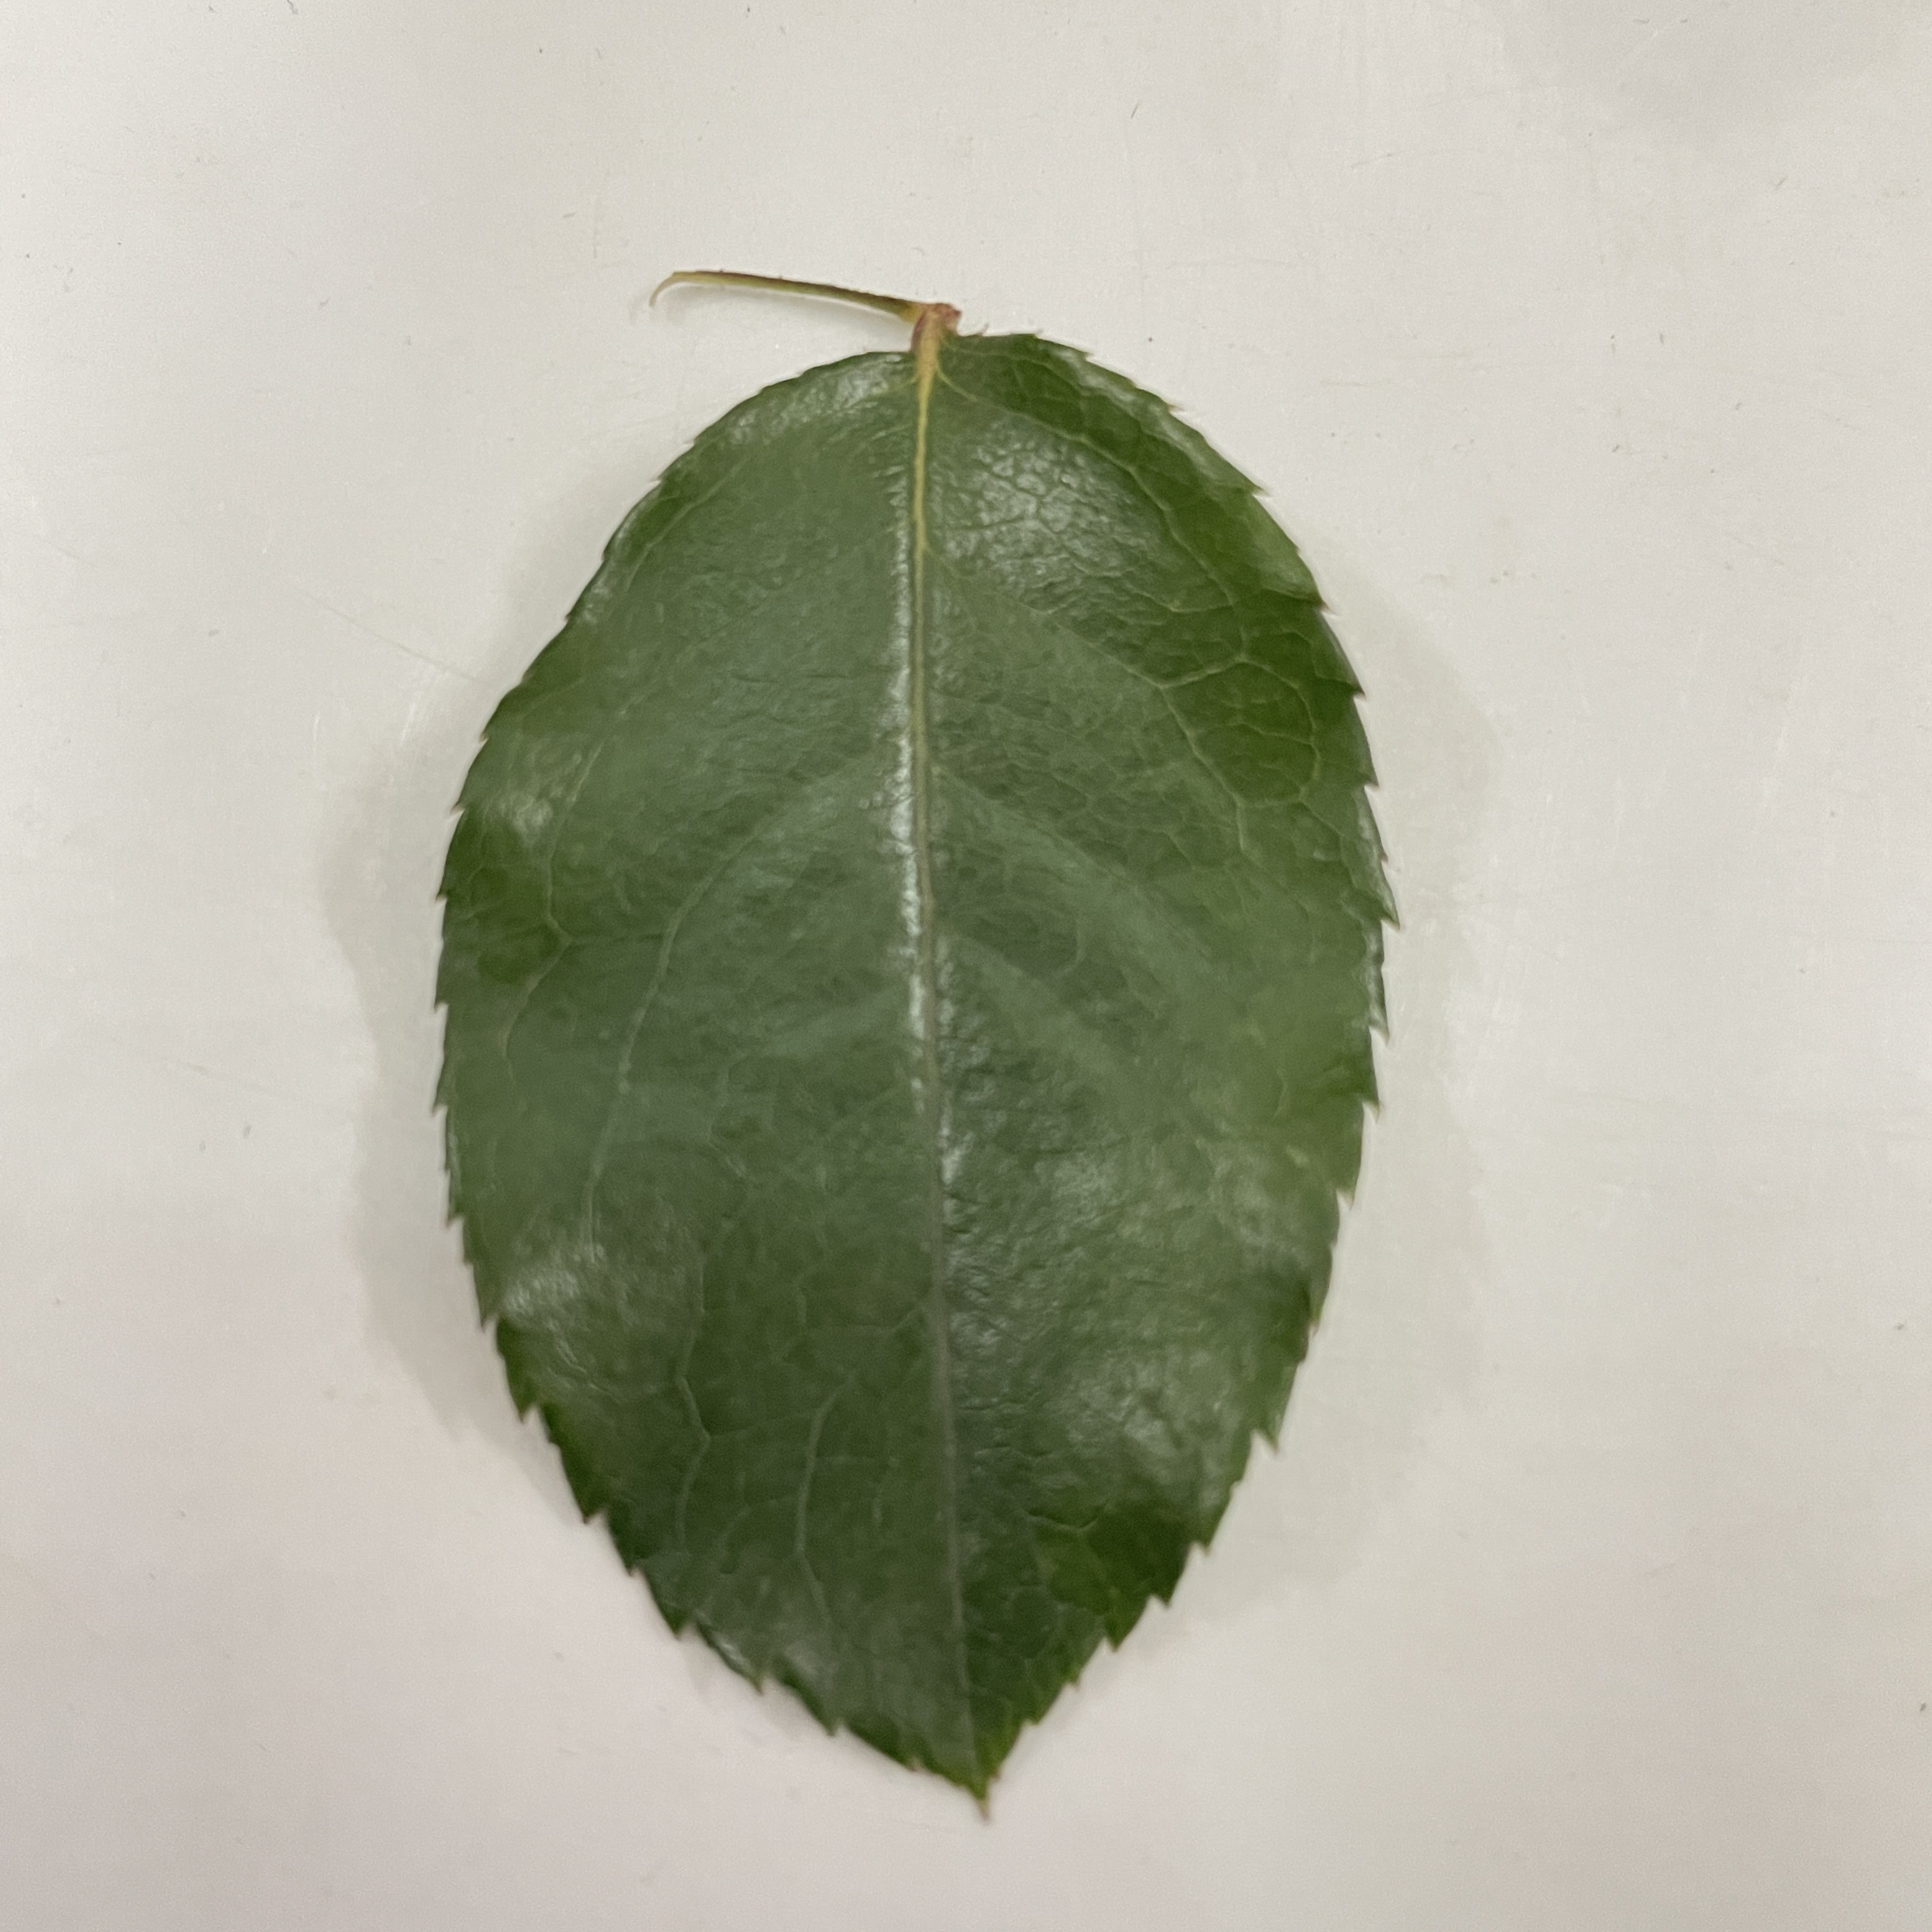
Label: Healthy Leaf